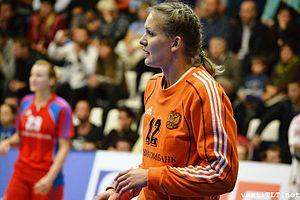
Anna Sedoïkina est une joueuse de handball russe, née le 1ᵉʳ août 1984.